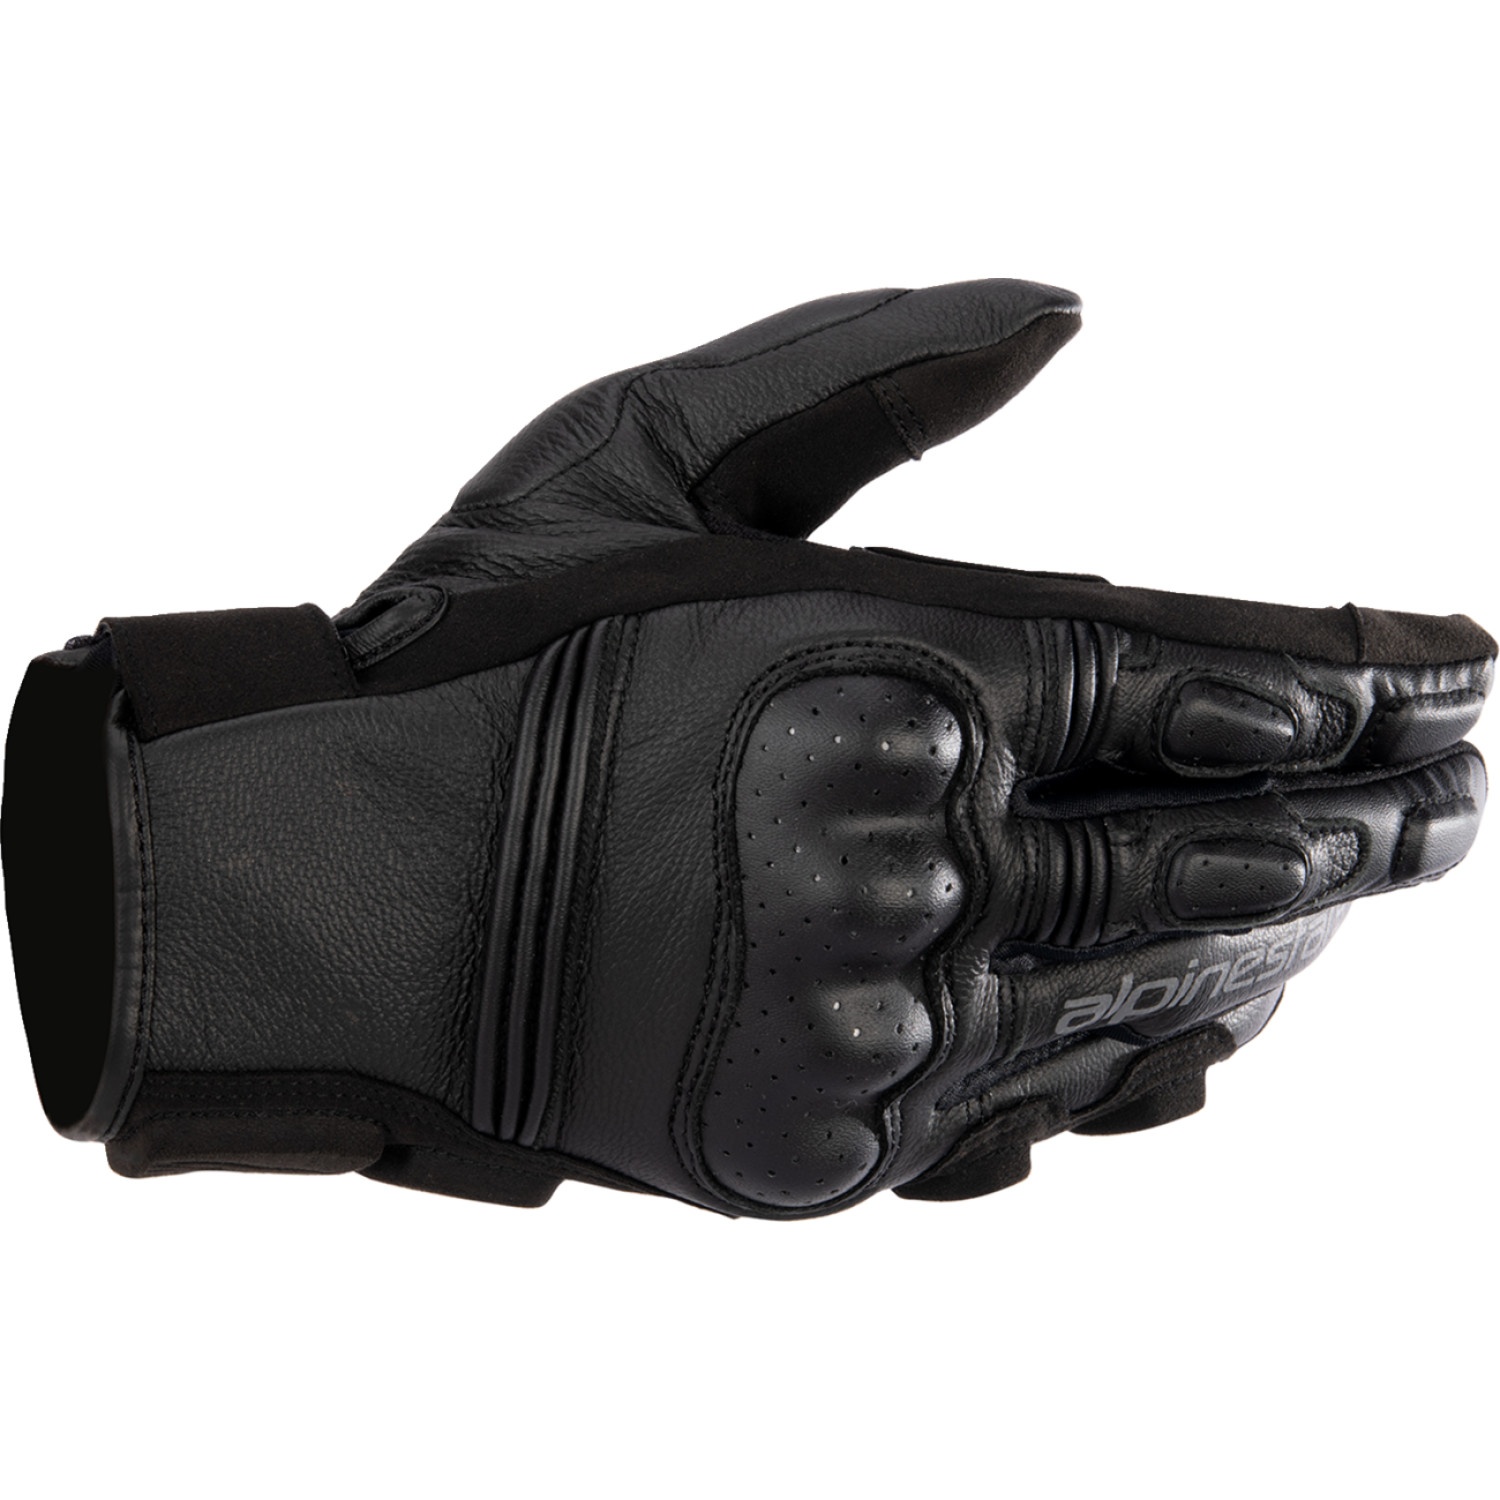
Alpinestars Stella Phenom Gloves - Black - Large 3591723-1100-L
Brand: ALPINESTARS
Stella Phenom Gloves - Black - Large Stella Phenom Leather Gloves offer a refined and discrete look with unmistakable Alpinestars* DNA, perfect for the female rider looking for an understated style, Constructed from premium soft goat leather on the palm and top hand with stretch accordion inserts, Premium soft goat leather construction palm and backhand, Ergonomic stretch insert between palm and thumb, Stretch fourchettes and control fingers flex zone, Cuff, thumb and landing zone padding with side hand reinforcement, Touchscreen compatible fingertips on the index finger and thumb table.productattributes, .productattributes td { border-bottom: 1px solid #ddd; border-collapse: collapse; padding: 2px; text-align: left; }
Category: Vehicles & Parts > Vehicle Parts & Accessories > Vehicle Safety & Security > Motorcycle Protective Gear > Motorcycle Gloves